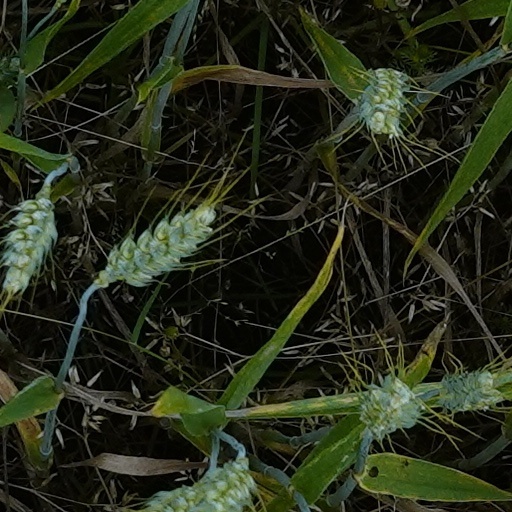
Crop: wheat